Buena Vista, Saskatoon

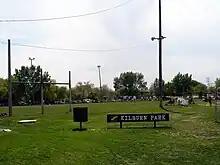
Kilburn Park

Kilburn Park is the practice field for the Saskatoon Hilltops, a junior football team.